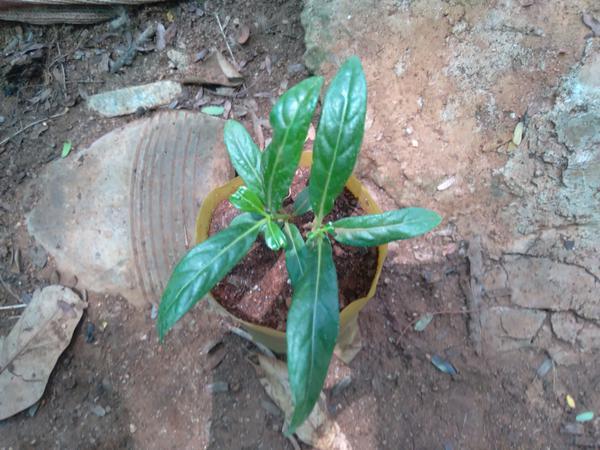
Plant: Nooni